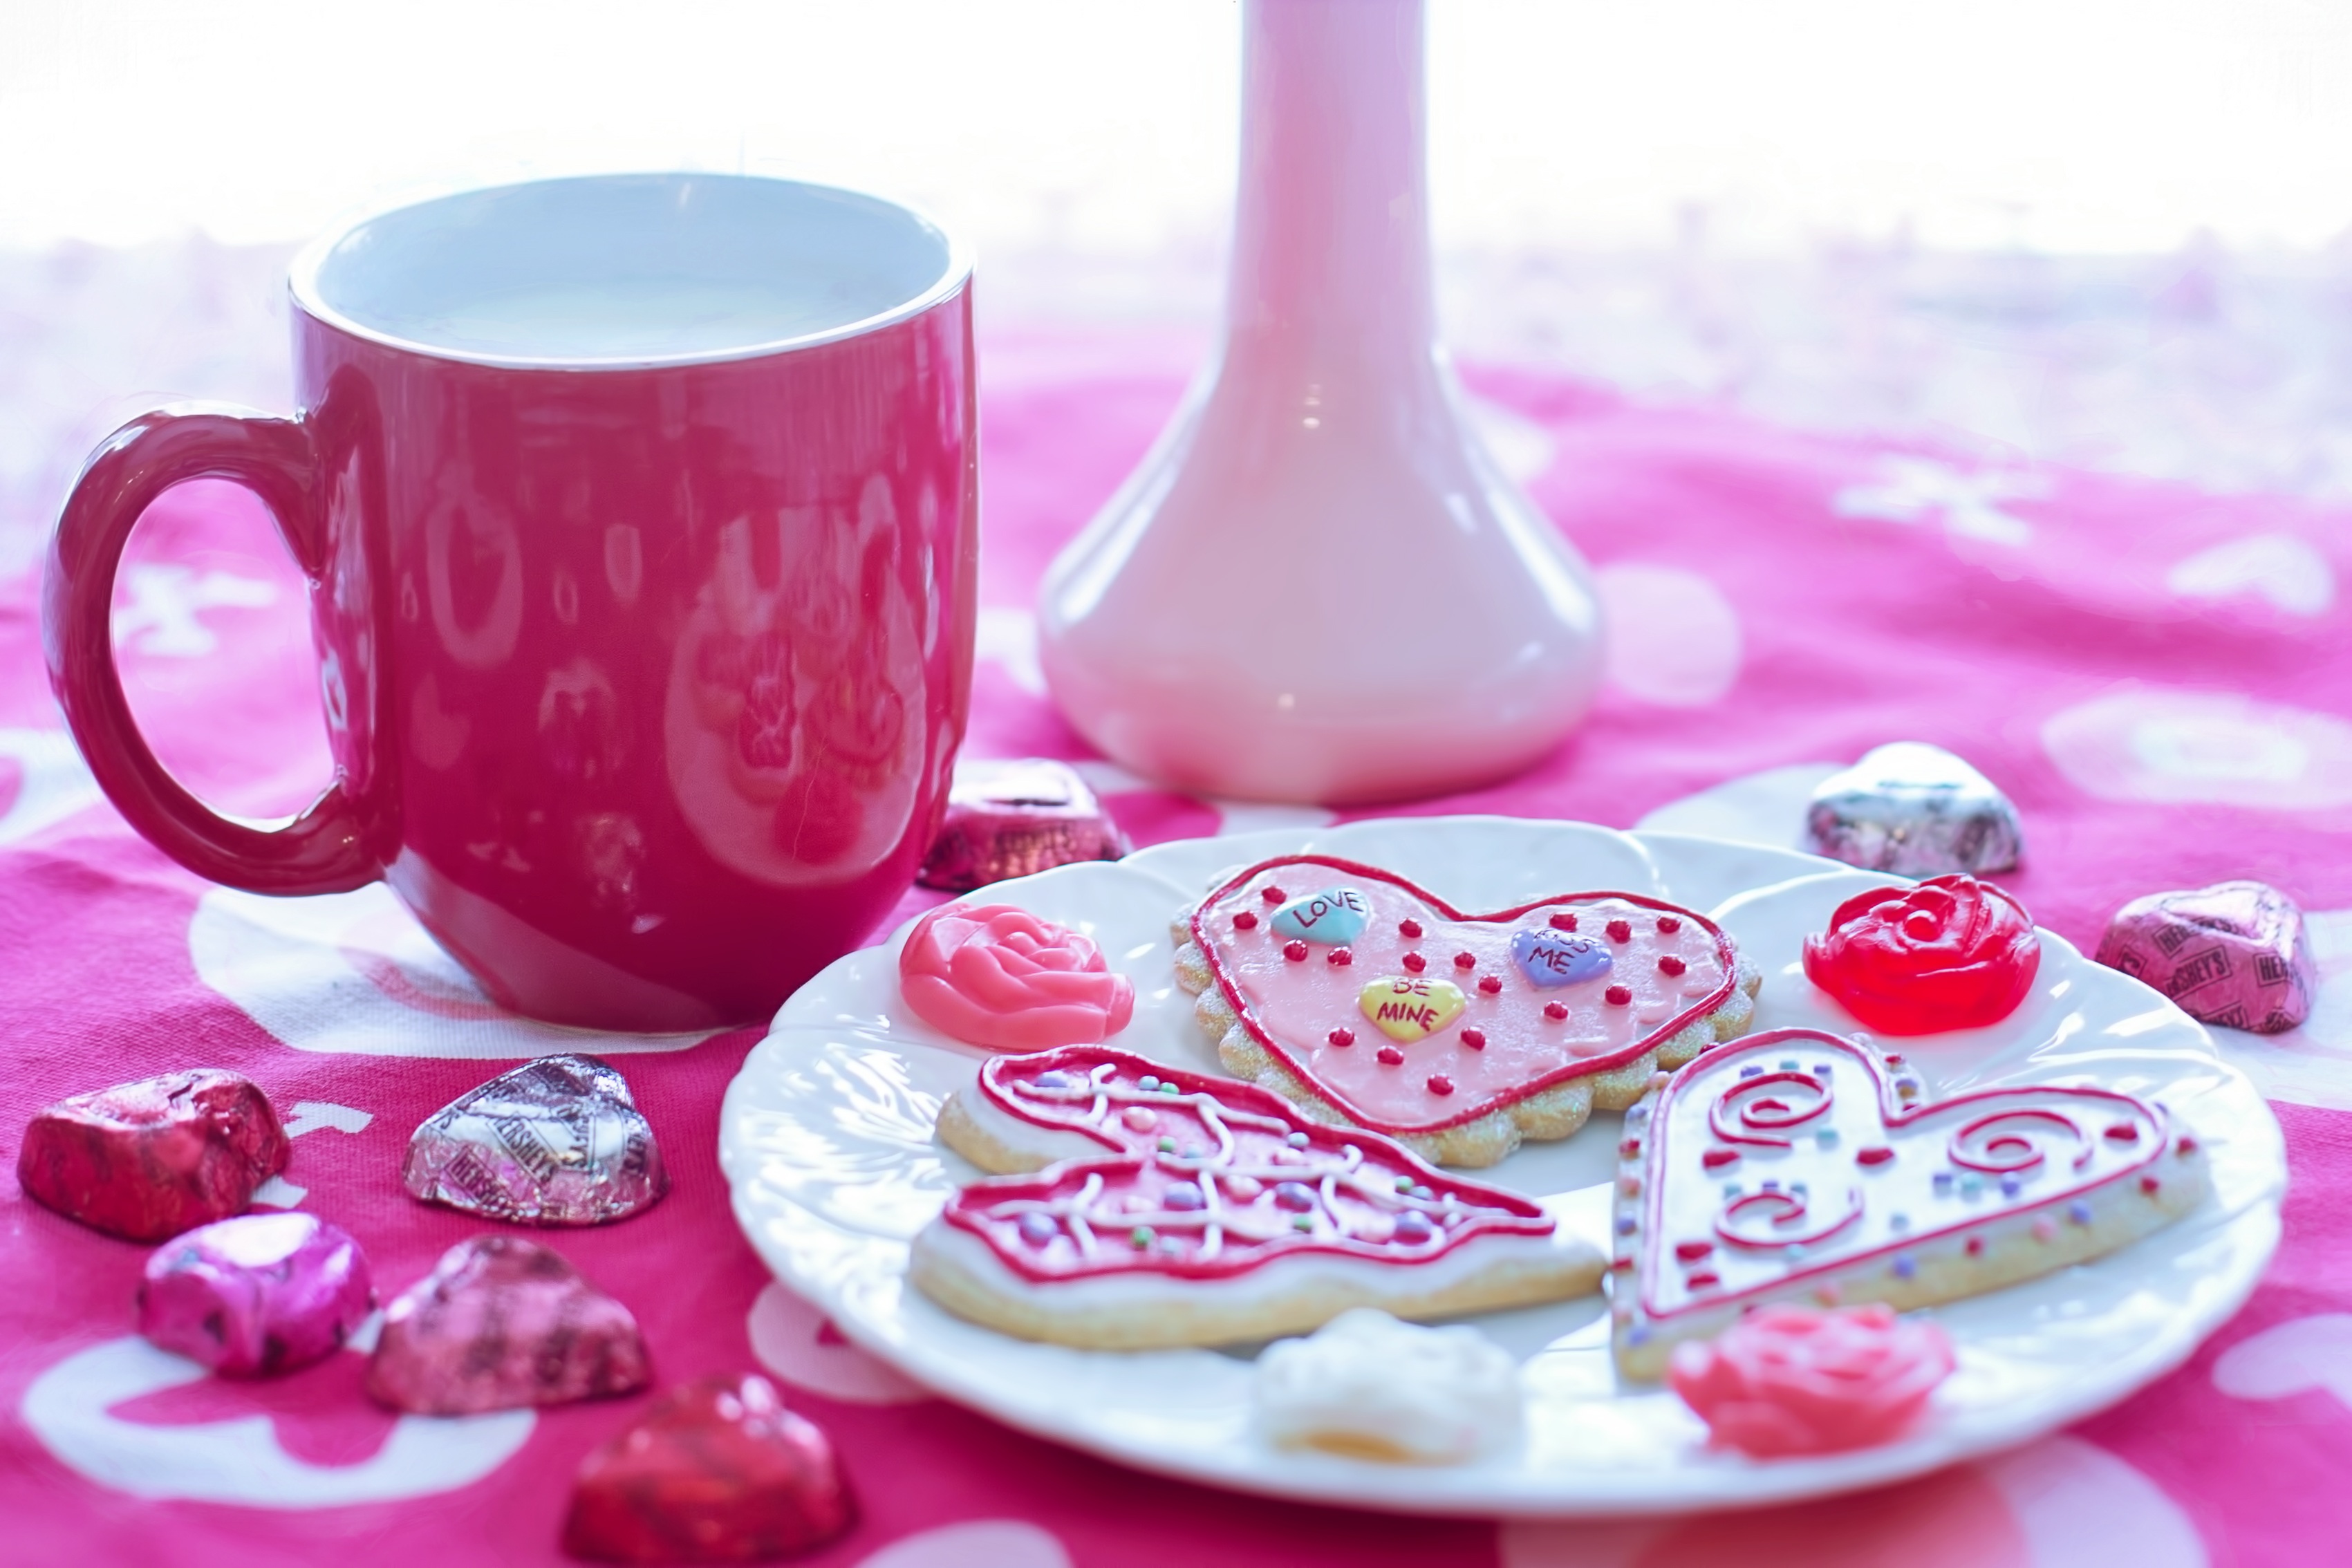
white, glass, cute, celebration, cup, love, heart, food, red, holiday, romance, romantic, pink, valentine, valentines day, valentine's day, red mug, valentine day love beautiful, valentine day, drinkware, valentine cookies